Hector Barbossa

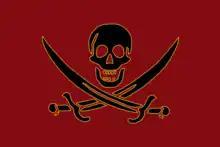
Barbossa's new pirate flag in "Dead Men Tell No Tales", flown by the individual ships in his fleet, and also displayed on the main topsail of the "Queen Anne's Revenge" itself.

In "", set over 20 years after "At World's End" and about one year after "On Stranger Tides", Captain Hector Barbossa settled into a growing and prosperous pirate empire, taking possession of the "Queen Anne's Revenge" as a result of defeating Captain Blackbeard and unaware of the magically shrunk "Black Pearl" in a bottle. Barbossa has achieved great success as a pirate and rules the Caribbean with a fleet of 10 ships, even having acquired a new golden peg leg. However, after three of his ships are sunk by the "Silent Mary", the ghostly ship of the undead pirate hunter Capitán Armando Salazar, whom Jack Sparrow had unintentionally unleashed, Barbossa confronts Salazar and offers to lead him to Jack Sparrow. When Jack escapes to an island, the ghosts discover they cannot step on land, leading an enraged Salazar starts slaughtering Barbossa's crew. Although Barbossa was able to persuade Salazar to send him to fetch Sparrow, he truly intended to double-cross Salazar and enters another uneasy alliance with Sparrow to find the Trident of Poseidon. By this point, Barbossa knows of the current state of the "Black Pearl" as a ship in a bottle. Barbossa helps Sparrow release the "Black Pearl" from its imprisonment, restoring the ship to its former glory, before taking over as captain and attempts to outrun Salazar. Upon seeing Carina's diary, Hector realizes she is his daughter. However, Hector chooses not to tell Carina of her true parentage in order to allow her to keep her idealized picture of her father, whom she imagines to be an astronomer. When they reach the island where the Trident of Poseidon is located, a fight between the "Black Pearl" and the "Silent Mary" ensues, which later continues on the bottom of the ocean. Barbossa has himself lowered down with the ship's anchor to rescue Jack, Henry, and Carina. When Carina falls, Barbossa catches her, revealing a tattoo of the star constellation Carina, after which Carina realizes he is her father. Barbossa sacrifices his life to protect Carina from an approaching Salazar. Following these events, Carina takes up the last name Barbossa.